Roelof Smit (minister)

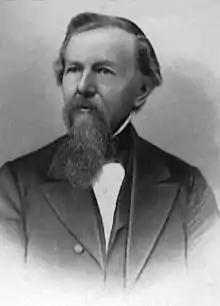
Albertus van Raalte was considered a theological opponent of Smit as they publicly disagreed with each other on a number of issues

Born in the Netherlands in 1815, Roelof Smit grew up in the small town of Rouveen, Overijssel. Roelof Smit attended seminary in Holland and was later recruited to pastor a congregation in the United States. Smit arrived in Drenthe, Michigan in 1851 and pastored a Reformed church until 1857 when his congregation seceded. Albertus van Raalte was considered a theological opponent of Smit as they publicly disagreed with each other on a number of issues. Michael Douma has written that "Van Raalte fought bitterly with Roelof Smit, a minister in Drenthe, Michigan, whose congregation voted to leave the Reformed Church for the United Presbyterians."